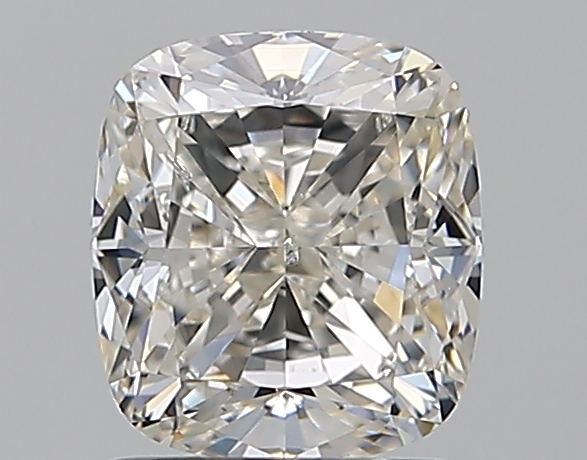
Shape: cushion
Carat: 1.51
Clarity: SI2
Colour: H
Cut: EX
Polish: EX
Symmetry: EX
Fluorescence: VS
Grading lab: GIA
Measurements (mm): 6.7 x 6.07 x 4.23